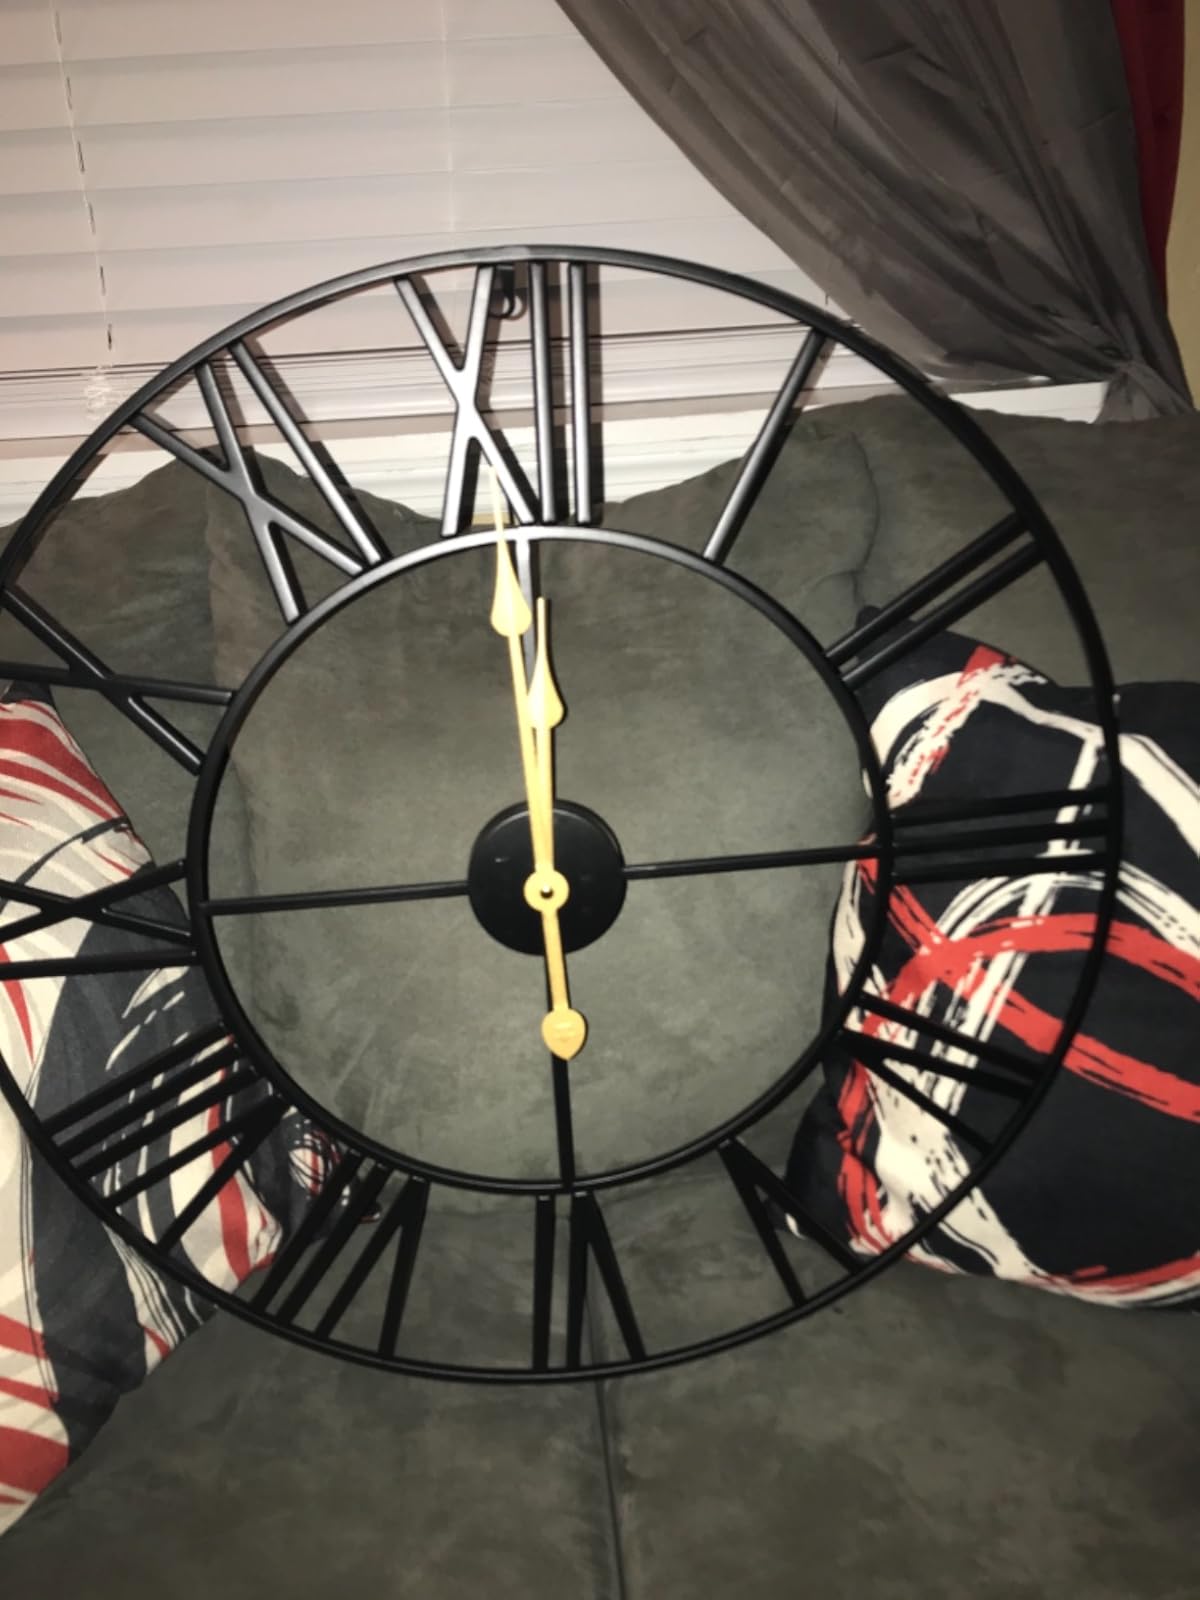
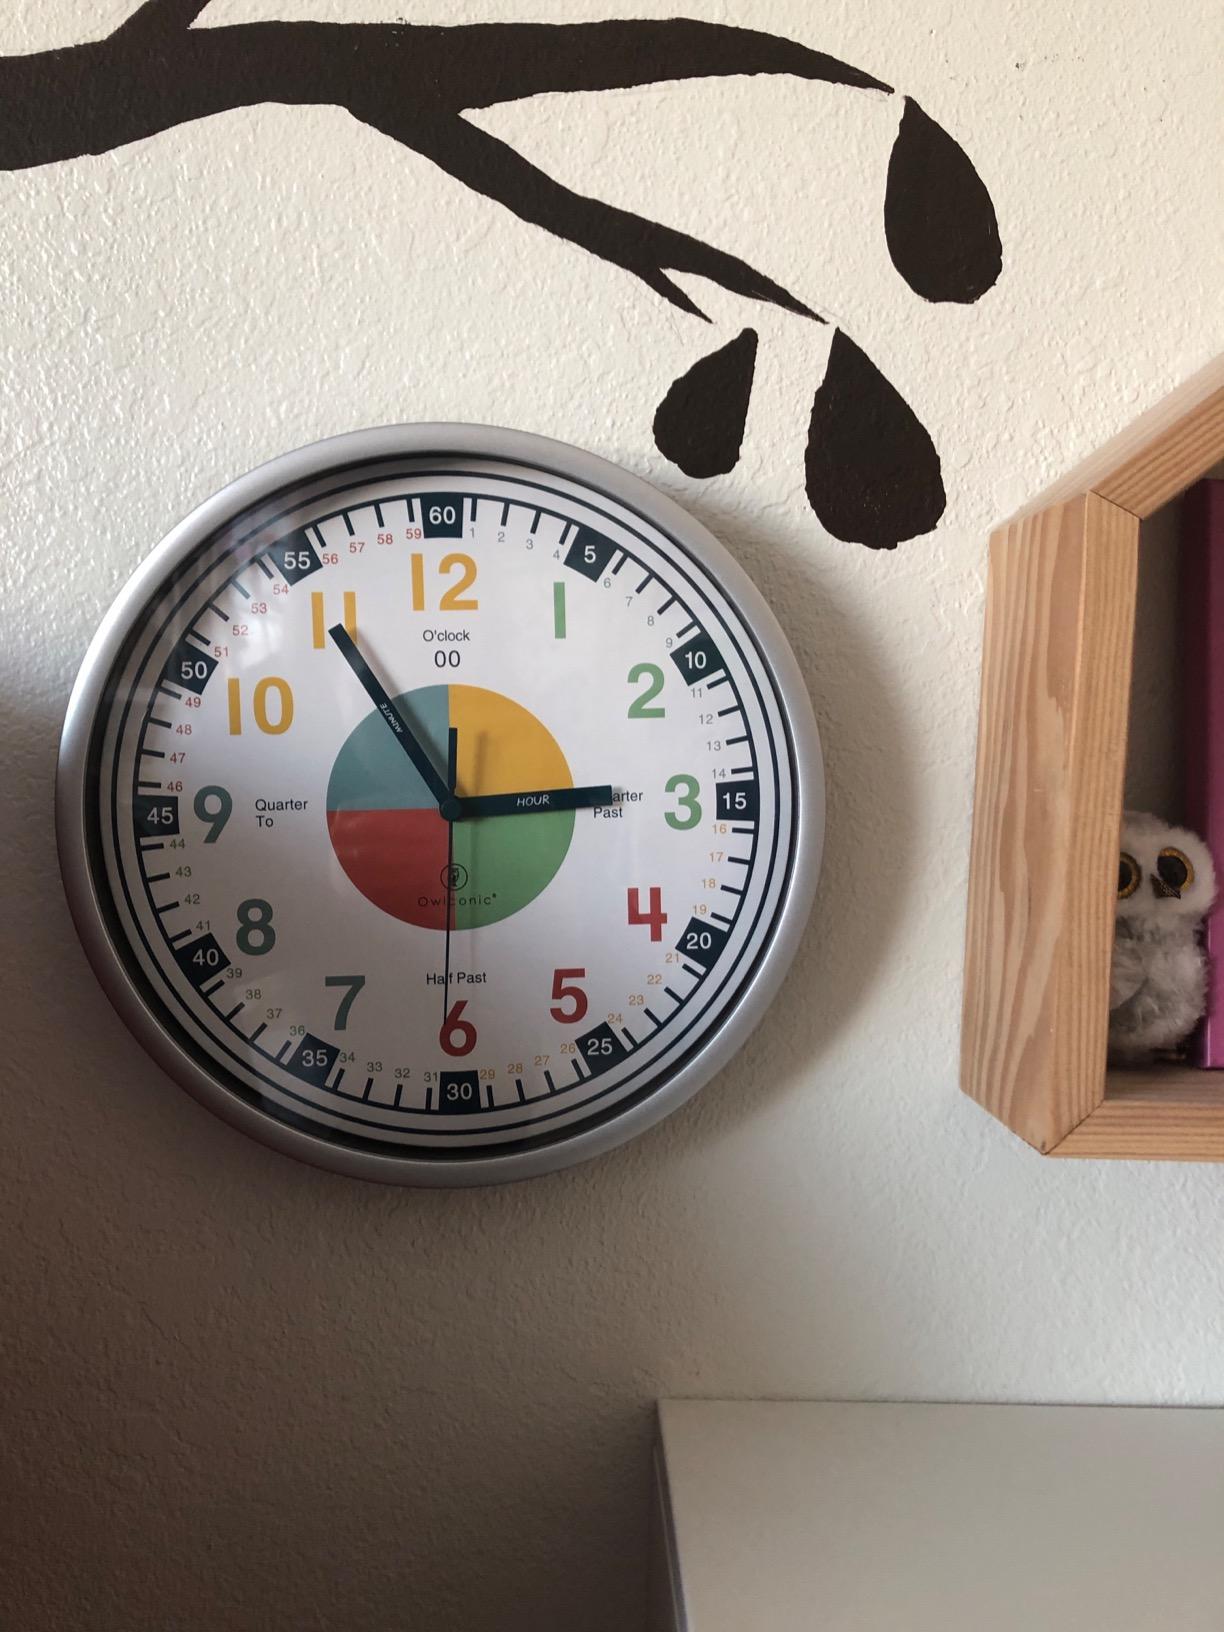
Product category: clock
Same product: no